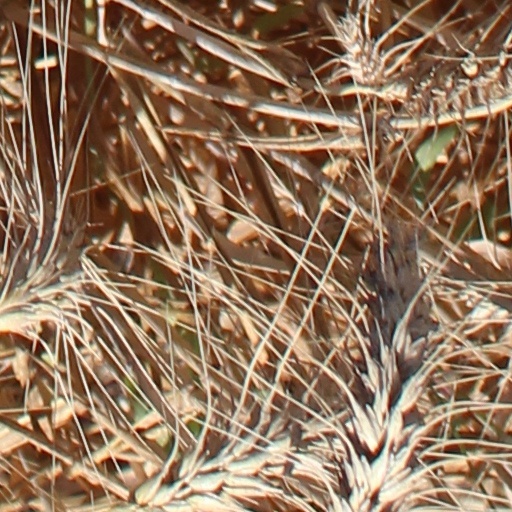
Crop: wheat